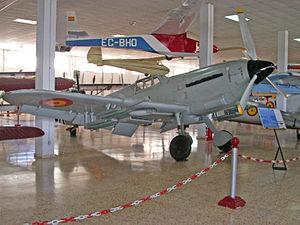
L'Hispano Aviación 1112 buchón était un avion espagnol fabriqué sous licence par Hispano Aviación à partir du chasseur allemand Messerschmitt Bf 109 G.